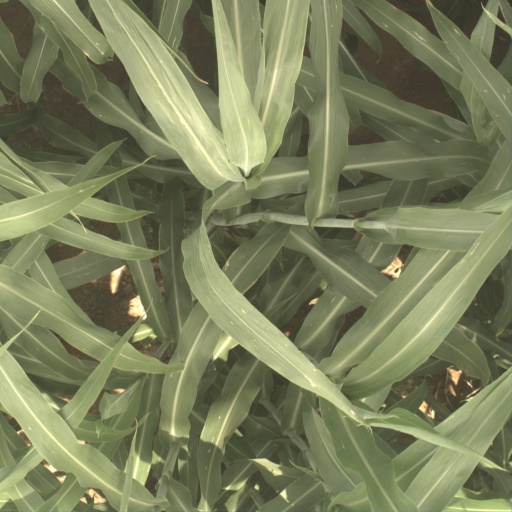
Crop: sorghum